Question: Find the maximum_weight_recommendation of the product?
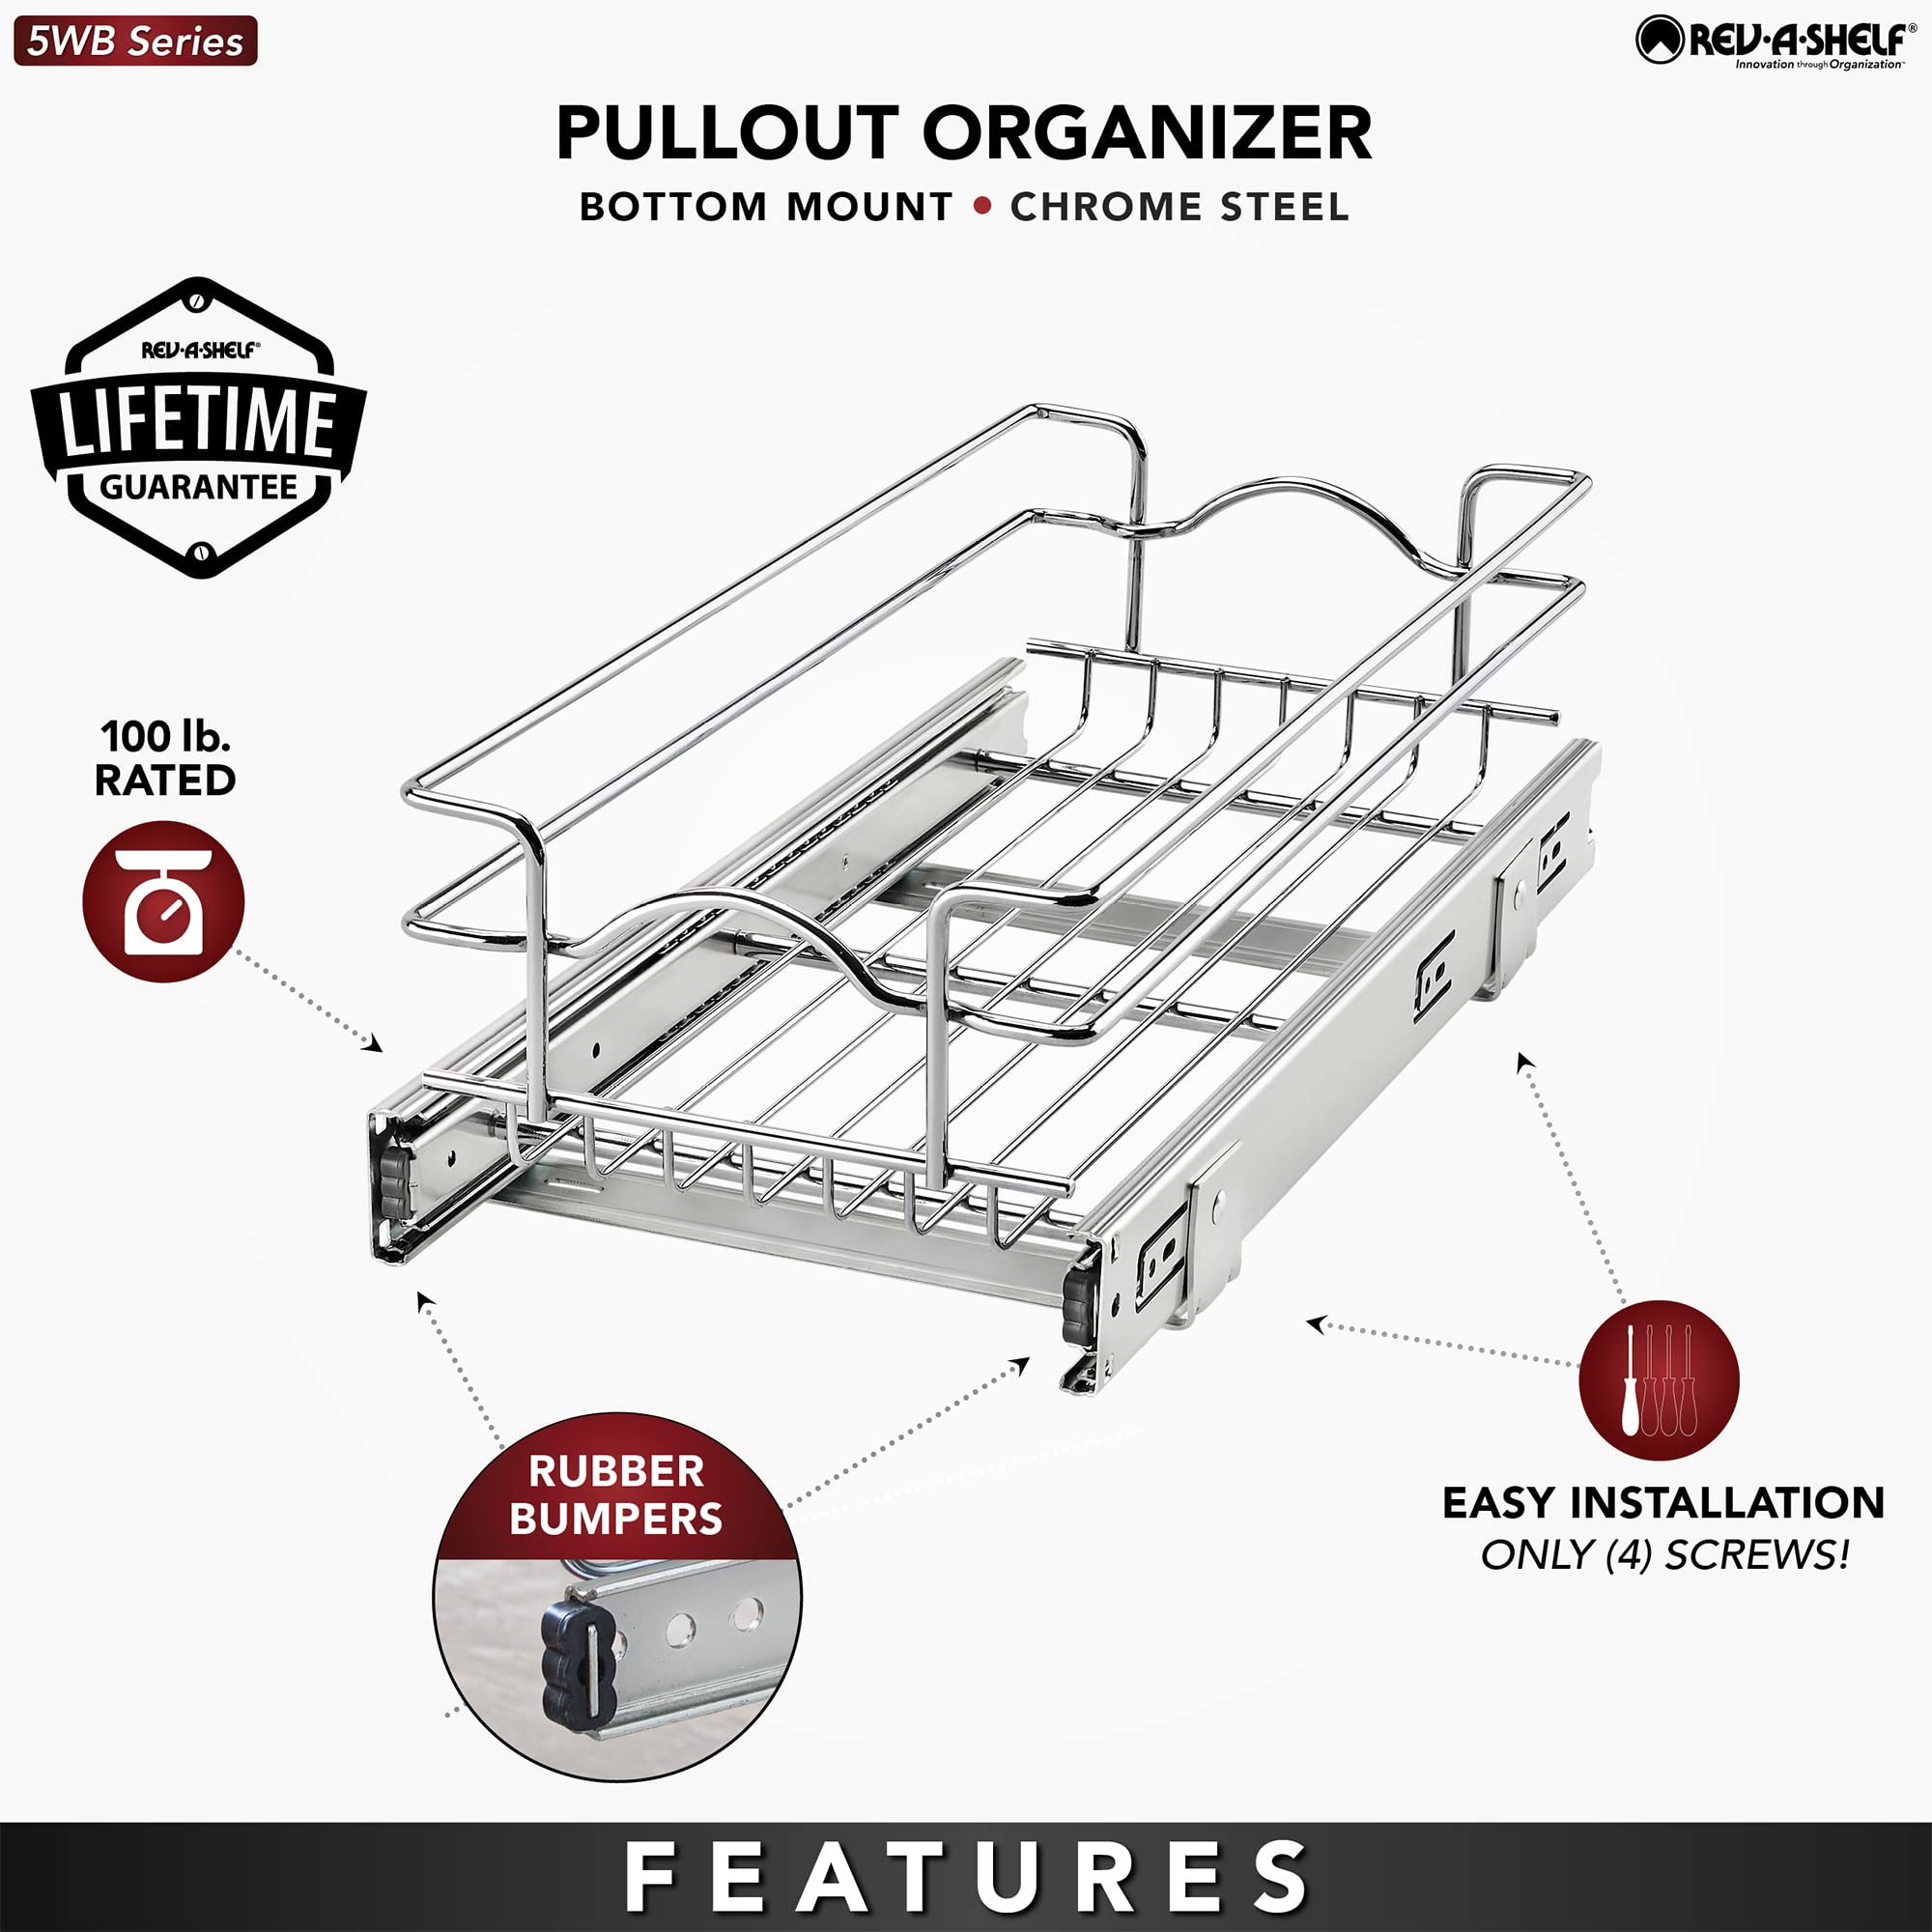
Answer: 100.0 pound